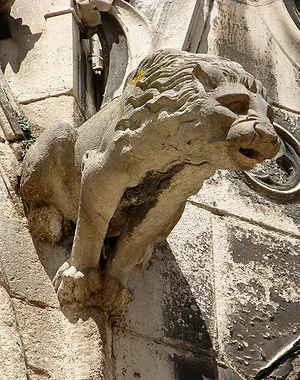
Gargouille en forme de lion à droite du portail du transept Sud. Cathédrale Saint-Etienne de Meaux.